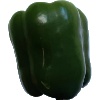
Label: Pepper Green 1